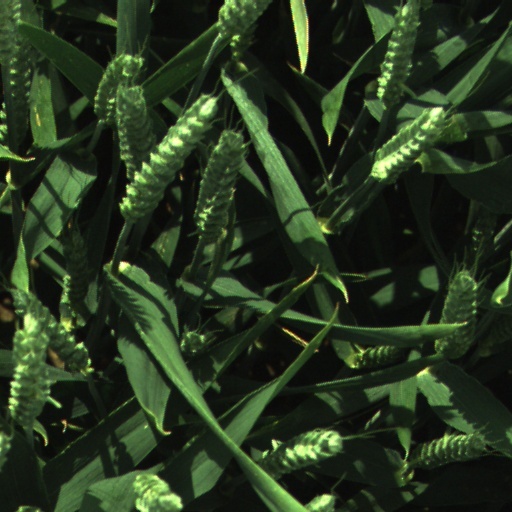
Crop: wheat